Gilles Roussi

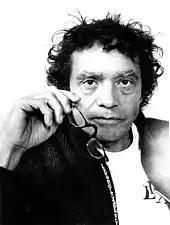
Roussi in 2003

Gilles Roussi (born 7 January 1947 in Konstanz, West Germany) is a French sculptor.